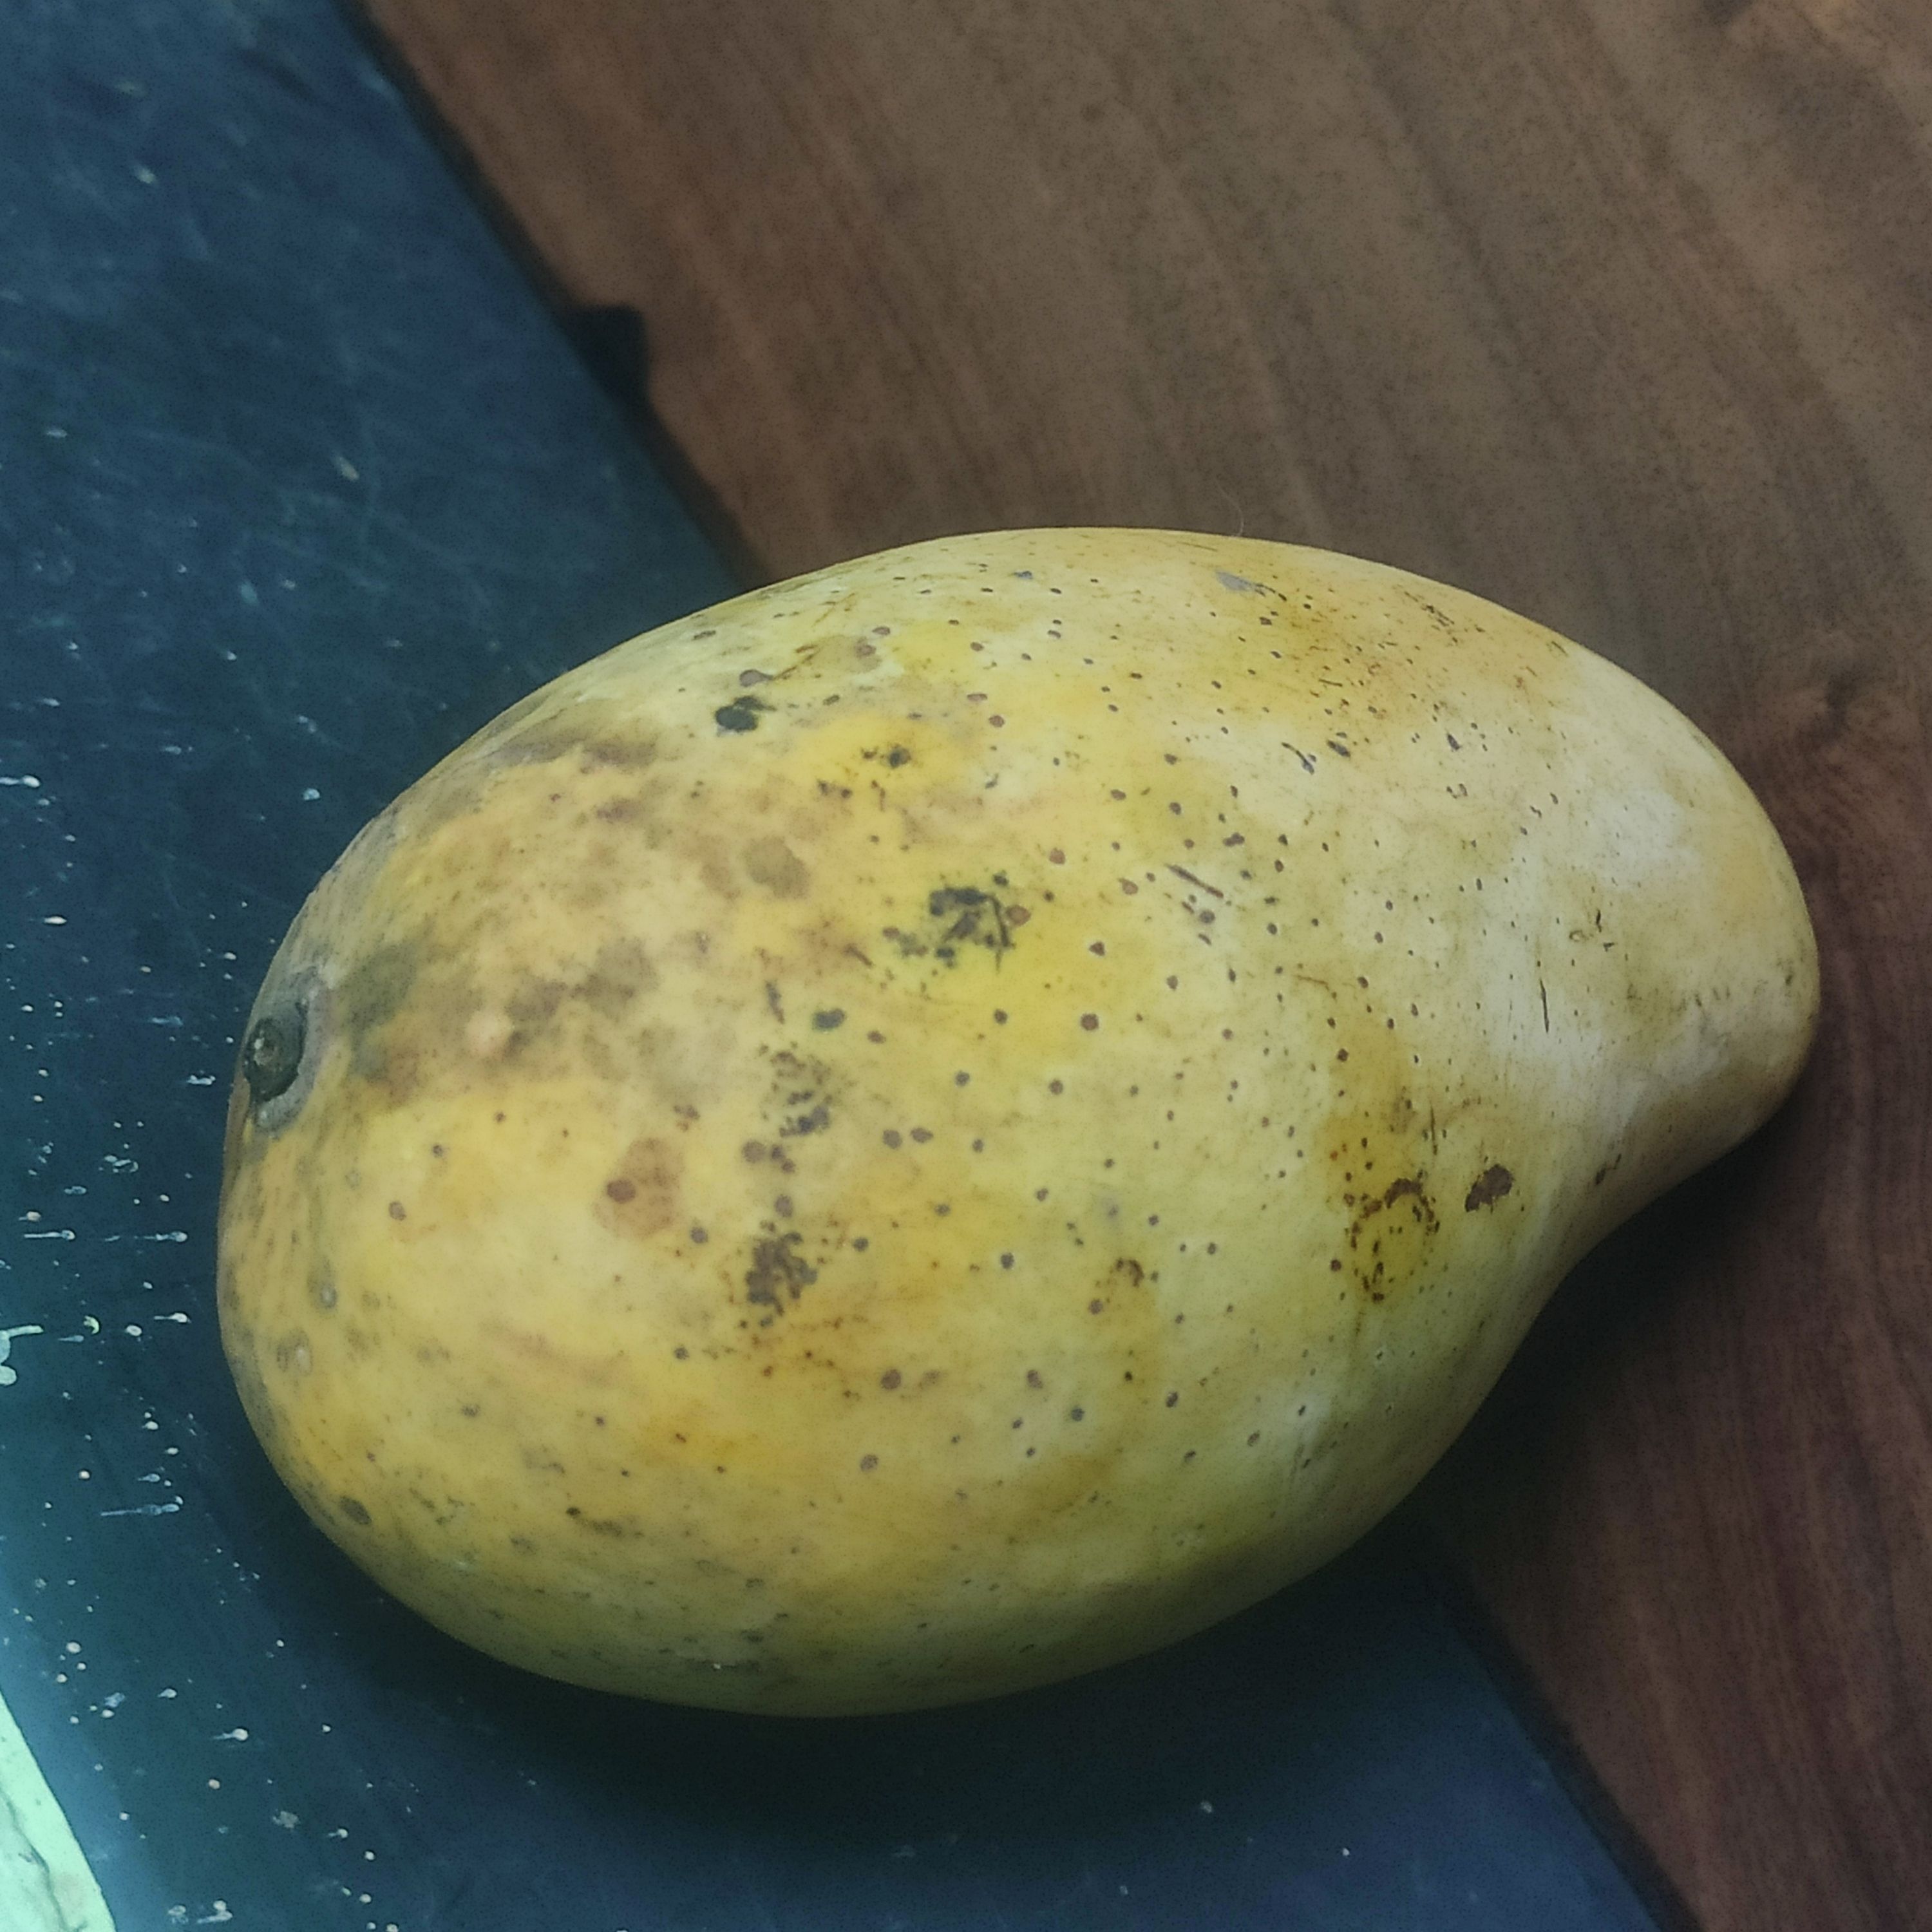
Fruit: mango
Grade: 2nd-grade